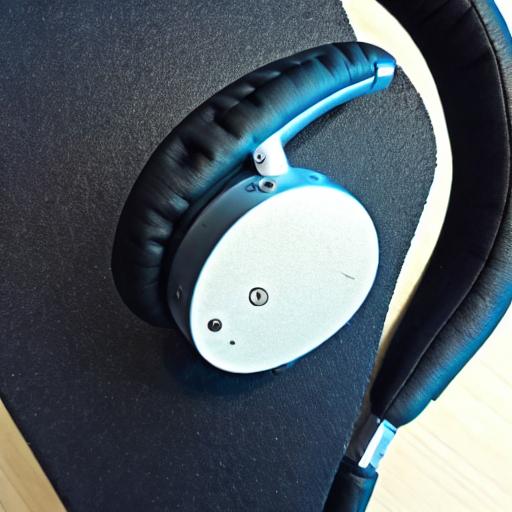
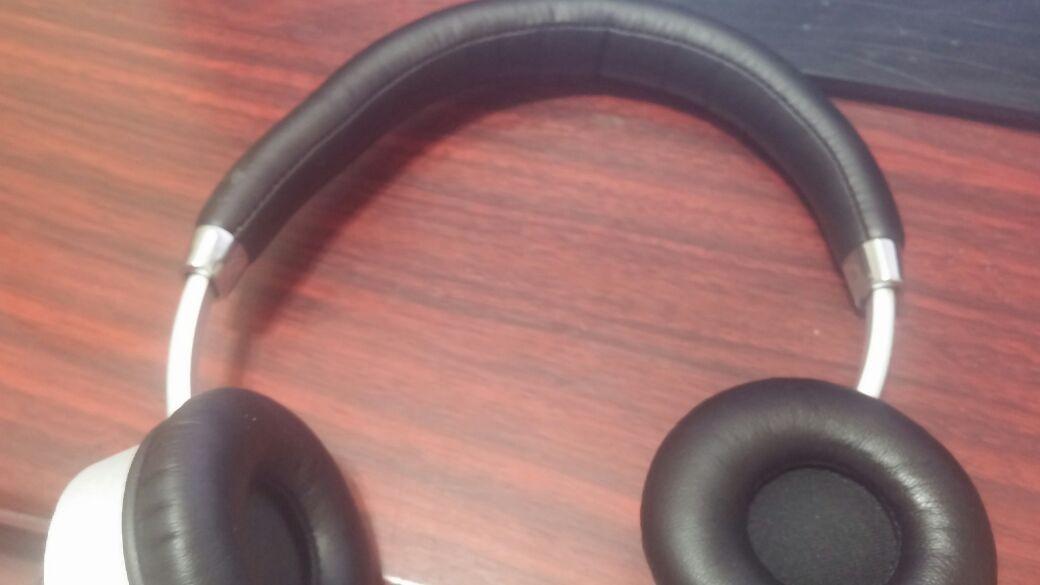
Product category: headphones
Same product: no